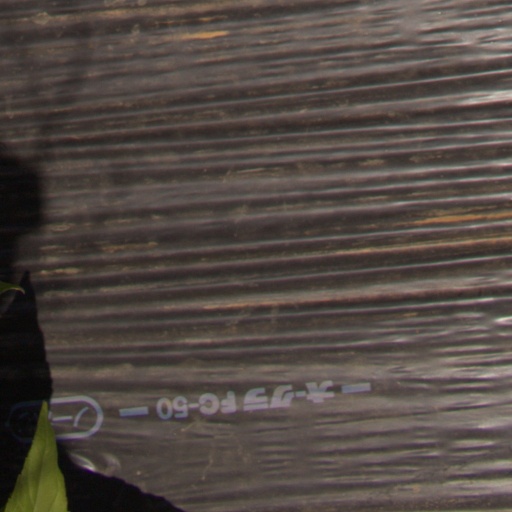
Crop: Jerusalem artichoke